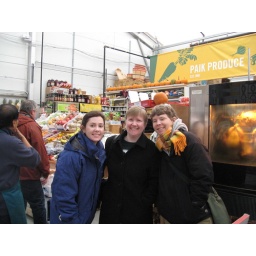
girls in the market